Presidency of Joseph Estrada

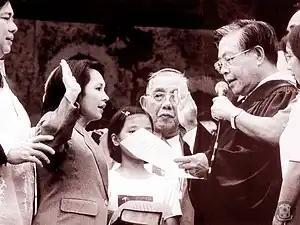
Arroyo is sworn in as the 14th President of the Philippines by Chief Justice Hilario Davide Jr. on January 20, 2001.

At noon, the Supreme Court declared that Estrada "constructively resigned" his post and Chief Justice Davide swore in the constitutional successor, Gloria Macapagal Arroyo, as President of the Philippines. Prior to Estrada's departure from Malacañang, he issued a press release which included: